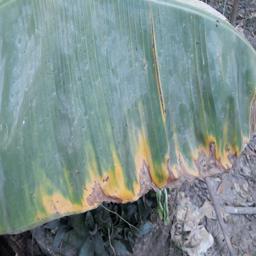
Label: POTASSIUM DEFICIENCY